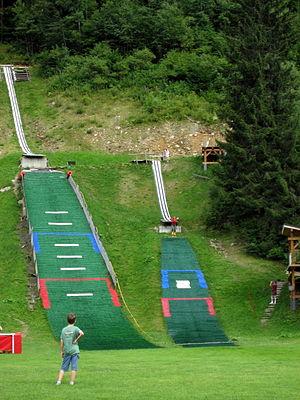
Les Contamines est une station de sports d'hiver du massif du Mont-Blanc, située sur le territoire communal des Contamines-Montjoie, dans le département de la Haute-Savoie en région Auvergne-Rhône-Alpes. Le domaine skiable des Contamines est associé avec celui de la station d'Hauteluce - Val Joly. Il fait partie d'Évasion Mont-Blanc, sans que son domaine skiable y soit relié.